Biskopshavn Church

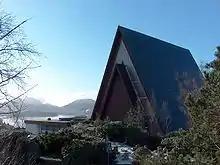
View of the church

Biskopshavn Church is a parish church of the Church of Norway in Bergen Municipality in Vestland county, Norway. It is located in the Biskopshavn neighborhood in the city of Bergen. It is the church for the Biskopshavn parish which is part of the Åsane prosti (deanery) in the Diocese of Bjørgvin. The large brick church was built in a long church design in 1966 using plans drawn up by the architects Jakob Myklebust, Bjørn Simonnæs, and Helge Borgen. The church seats about 500 people.